Jeep DJ

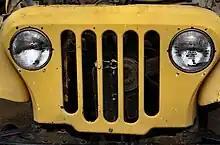
Close up of DJ-5 grille, with unique 5 slot design

After American Motors purchased Kaiser-Jeep in 1970, the AMC Straight-6 engine replaced the "Chevy 153". In 1971, a unique five-slot grille without turn signals that were used only on postal Jeeps were introduced. The 1971 model has the grille extend past the front of the hood edge. This allowed more room for the larger engine and radiator. Like the DJ-5A, while resembling the CJ series, these were built as a completely enclosed, rear-wheel drive vehicle, with sliding side doors (which could be opened while driving), and a swinging rear door. Most models only had the driver's seat and a mail tray where the second seat would typically be. One improvement over earlier Jeeps was mounting the rear springs outside of the frame rails, thus providing greater stability for the vehicle with its top-heavy enclosed cargo area, especially at highway speeds. Most models were also equipped with a limited slip differential and a heavy-duty steering gearbox. Other improvements include a vent in the roof and cut-outs around the rear tires.